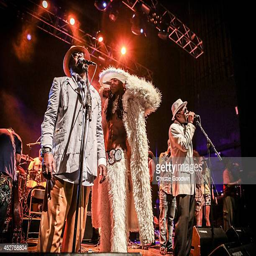
rhythm and blues artist performs on stage